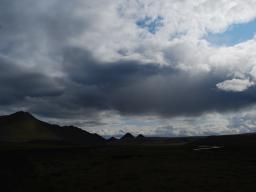
Label: Background_without_leaves